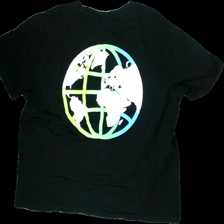
View: back
Type: T-shirt
Category: Men
Brand: H&M
Colors: Black
Material: 100%cotton
Pattern: Logo print
Cut: Regular, C-collar
Size: XXL
Season: Summer
Stains: Minor
Price range: <50
Recommended usage: Export